Producers Guild Film Award for Best Actress in a Supporting Role

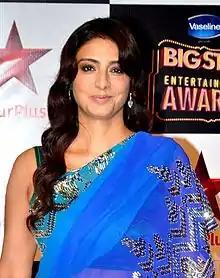
Tabu holds the record of maximum awards in the category, with two consecutive wins

Tabu with two consecutive wins (2015-2016), has more Best Supporting Actress wins than any other actress.